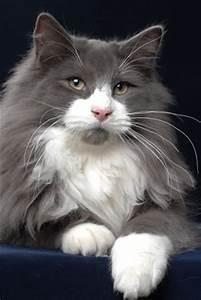
cat